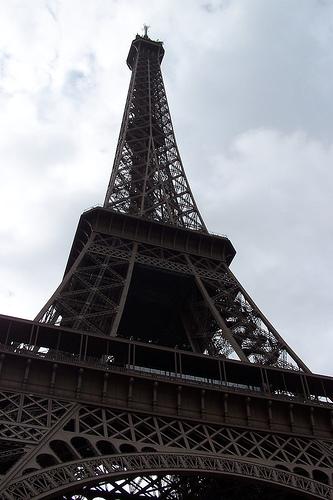
Weather: cloudy or overcast